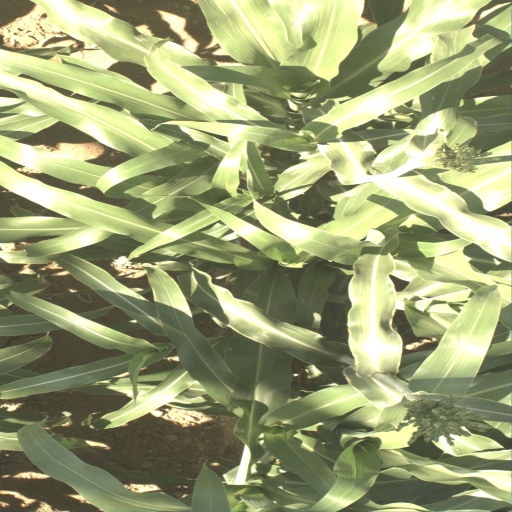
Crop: sorghum